2nd Battalion, 9th Marines

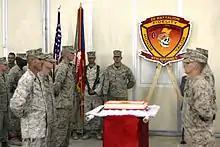
2/9 celebrates the Marine Corps birthday in Ramadi in 2008

On December 7, 2006, Headquarters Marine Corps released a message stating that 2nd Battalion 9th Marines would be reactivated during 2007 as part of the continuing Global War on Terror. 2nd Battalion 9th Marines was re-activated on July 13, 2007, and replaced the Anti-Terrorism Battalion (ATBn).